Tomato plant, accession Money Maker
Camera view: tilt-top (135 deg); turntable rotation: 150 degrees
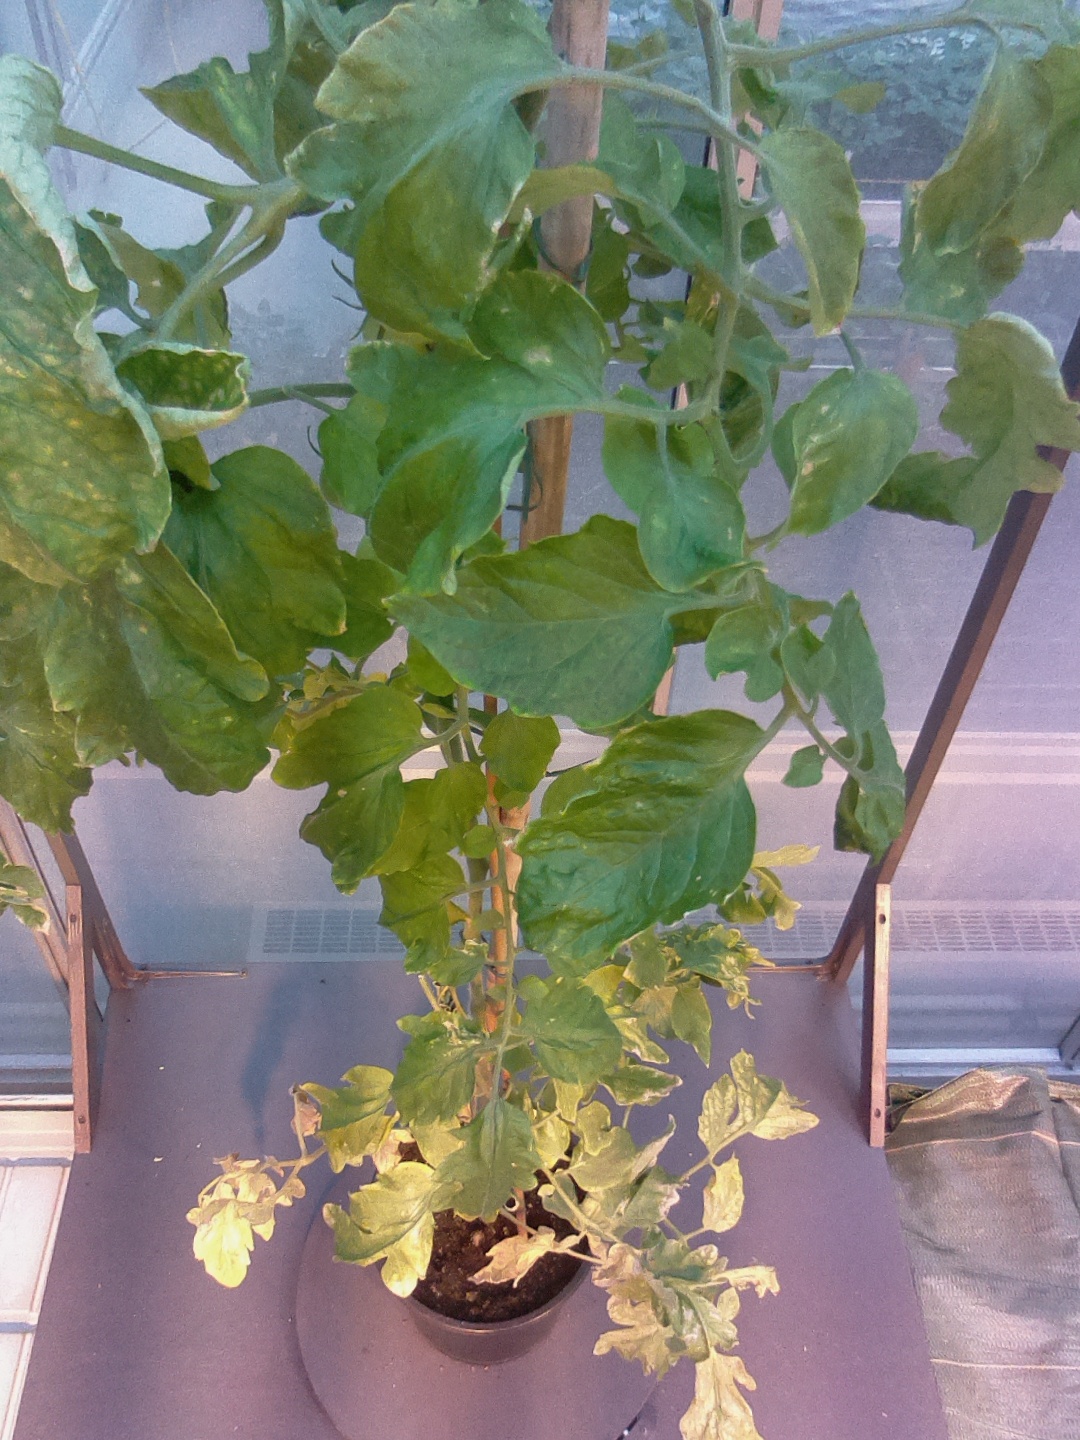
BBCH growth stage 78: 80% -90% of final fruit size